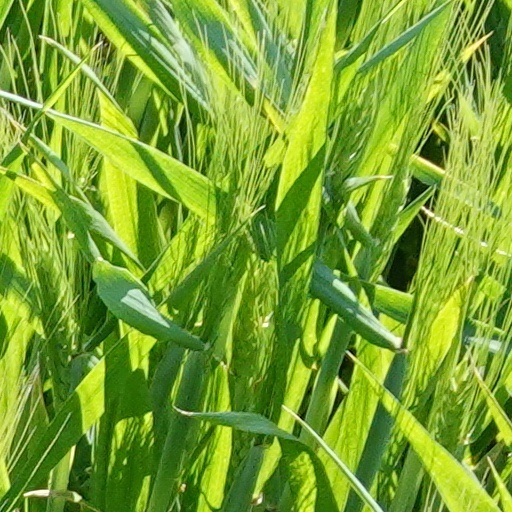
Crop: wheat